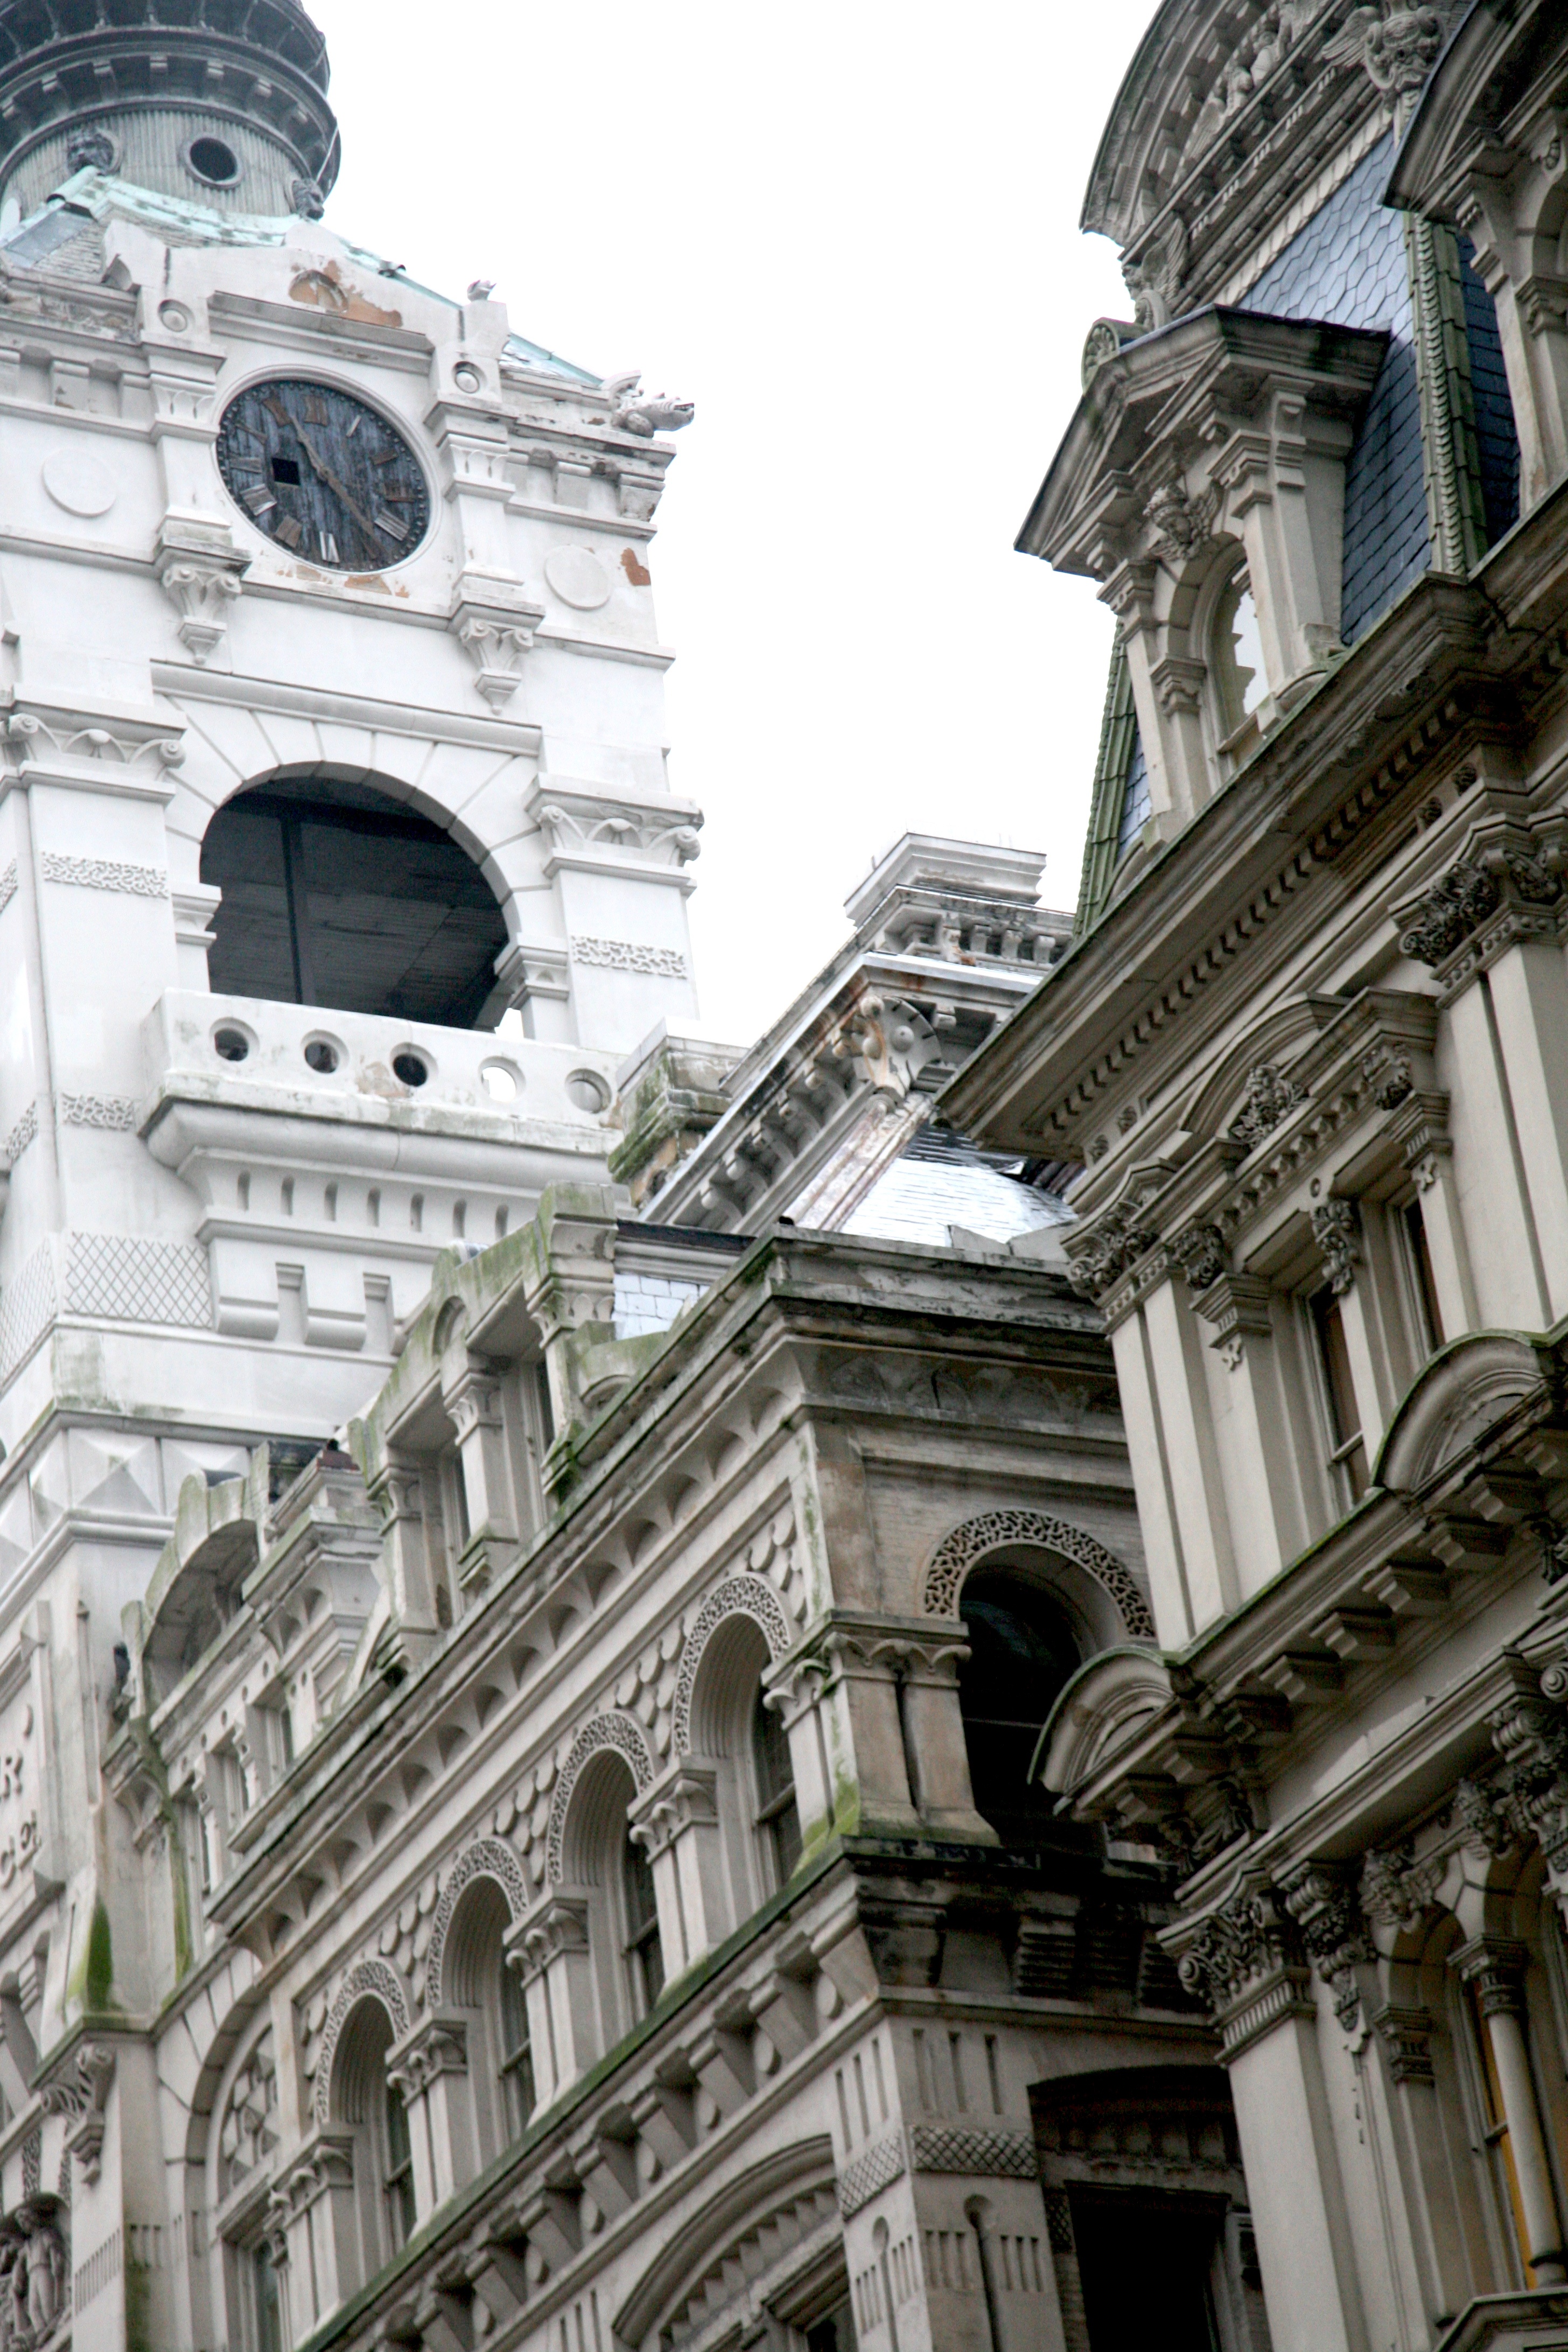
architecture, road, street, rain, town, building, palace, city, skyscraper, cityscape, downtown, landmark, facade, cathedral, arquitectura, pluie, architektur, metropolis, wisconsin, milwaukee, neighbourhood, grainexchangebuilding, urban area, human settlement